Khabarovsk

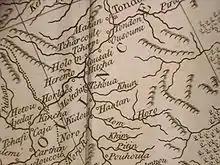
Native villages near the site of the future Khabarovsk according to an English map of 1773. The village closest to today's Khabarovsk is labeled "Hitcha". Maack's "Cape Kyrma" site (thought by B.P. Polyakov to be the site of Stepanov's Kosogorsky Ostrog) is "Heremo"

Historical records indicate that a city was founded on the site in the eighth century. The Tungusic peoples are indigenous to the city's vicinity. The city was named in Chinese when it was part of the Chinese empire. During the Tang dynasty, Boli was the capital of Heishui Protectorate, called Heishui Duhufu.